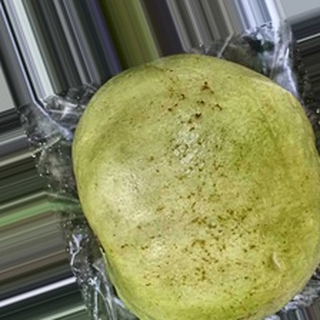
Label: healthy_guava